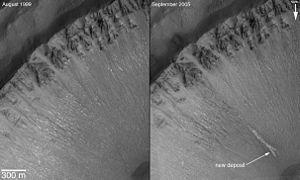
Mars est la quatrième planète par ordre croissant de la distance au Soleil et la deuxième par ordre croissant de la taille et de la masse. Son éloignement au Soleil est compris entre 1,381 et 1,666 UA, avec une période orbitale de 669,58 jours martiens.